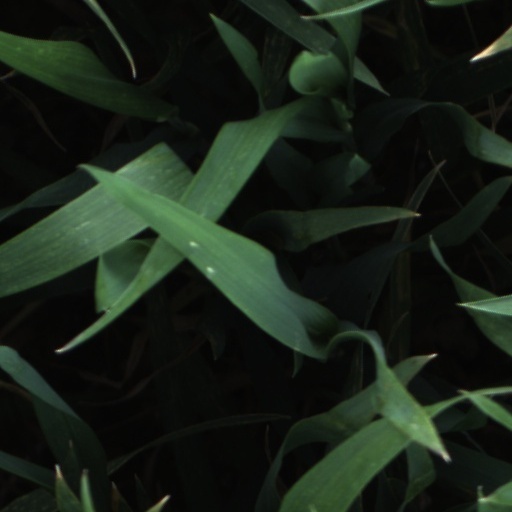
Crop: wheat